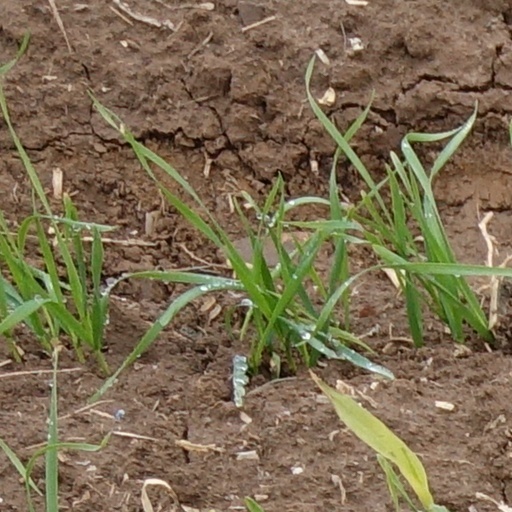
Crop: wheat